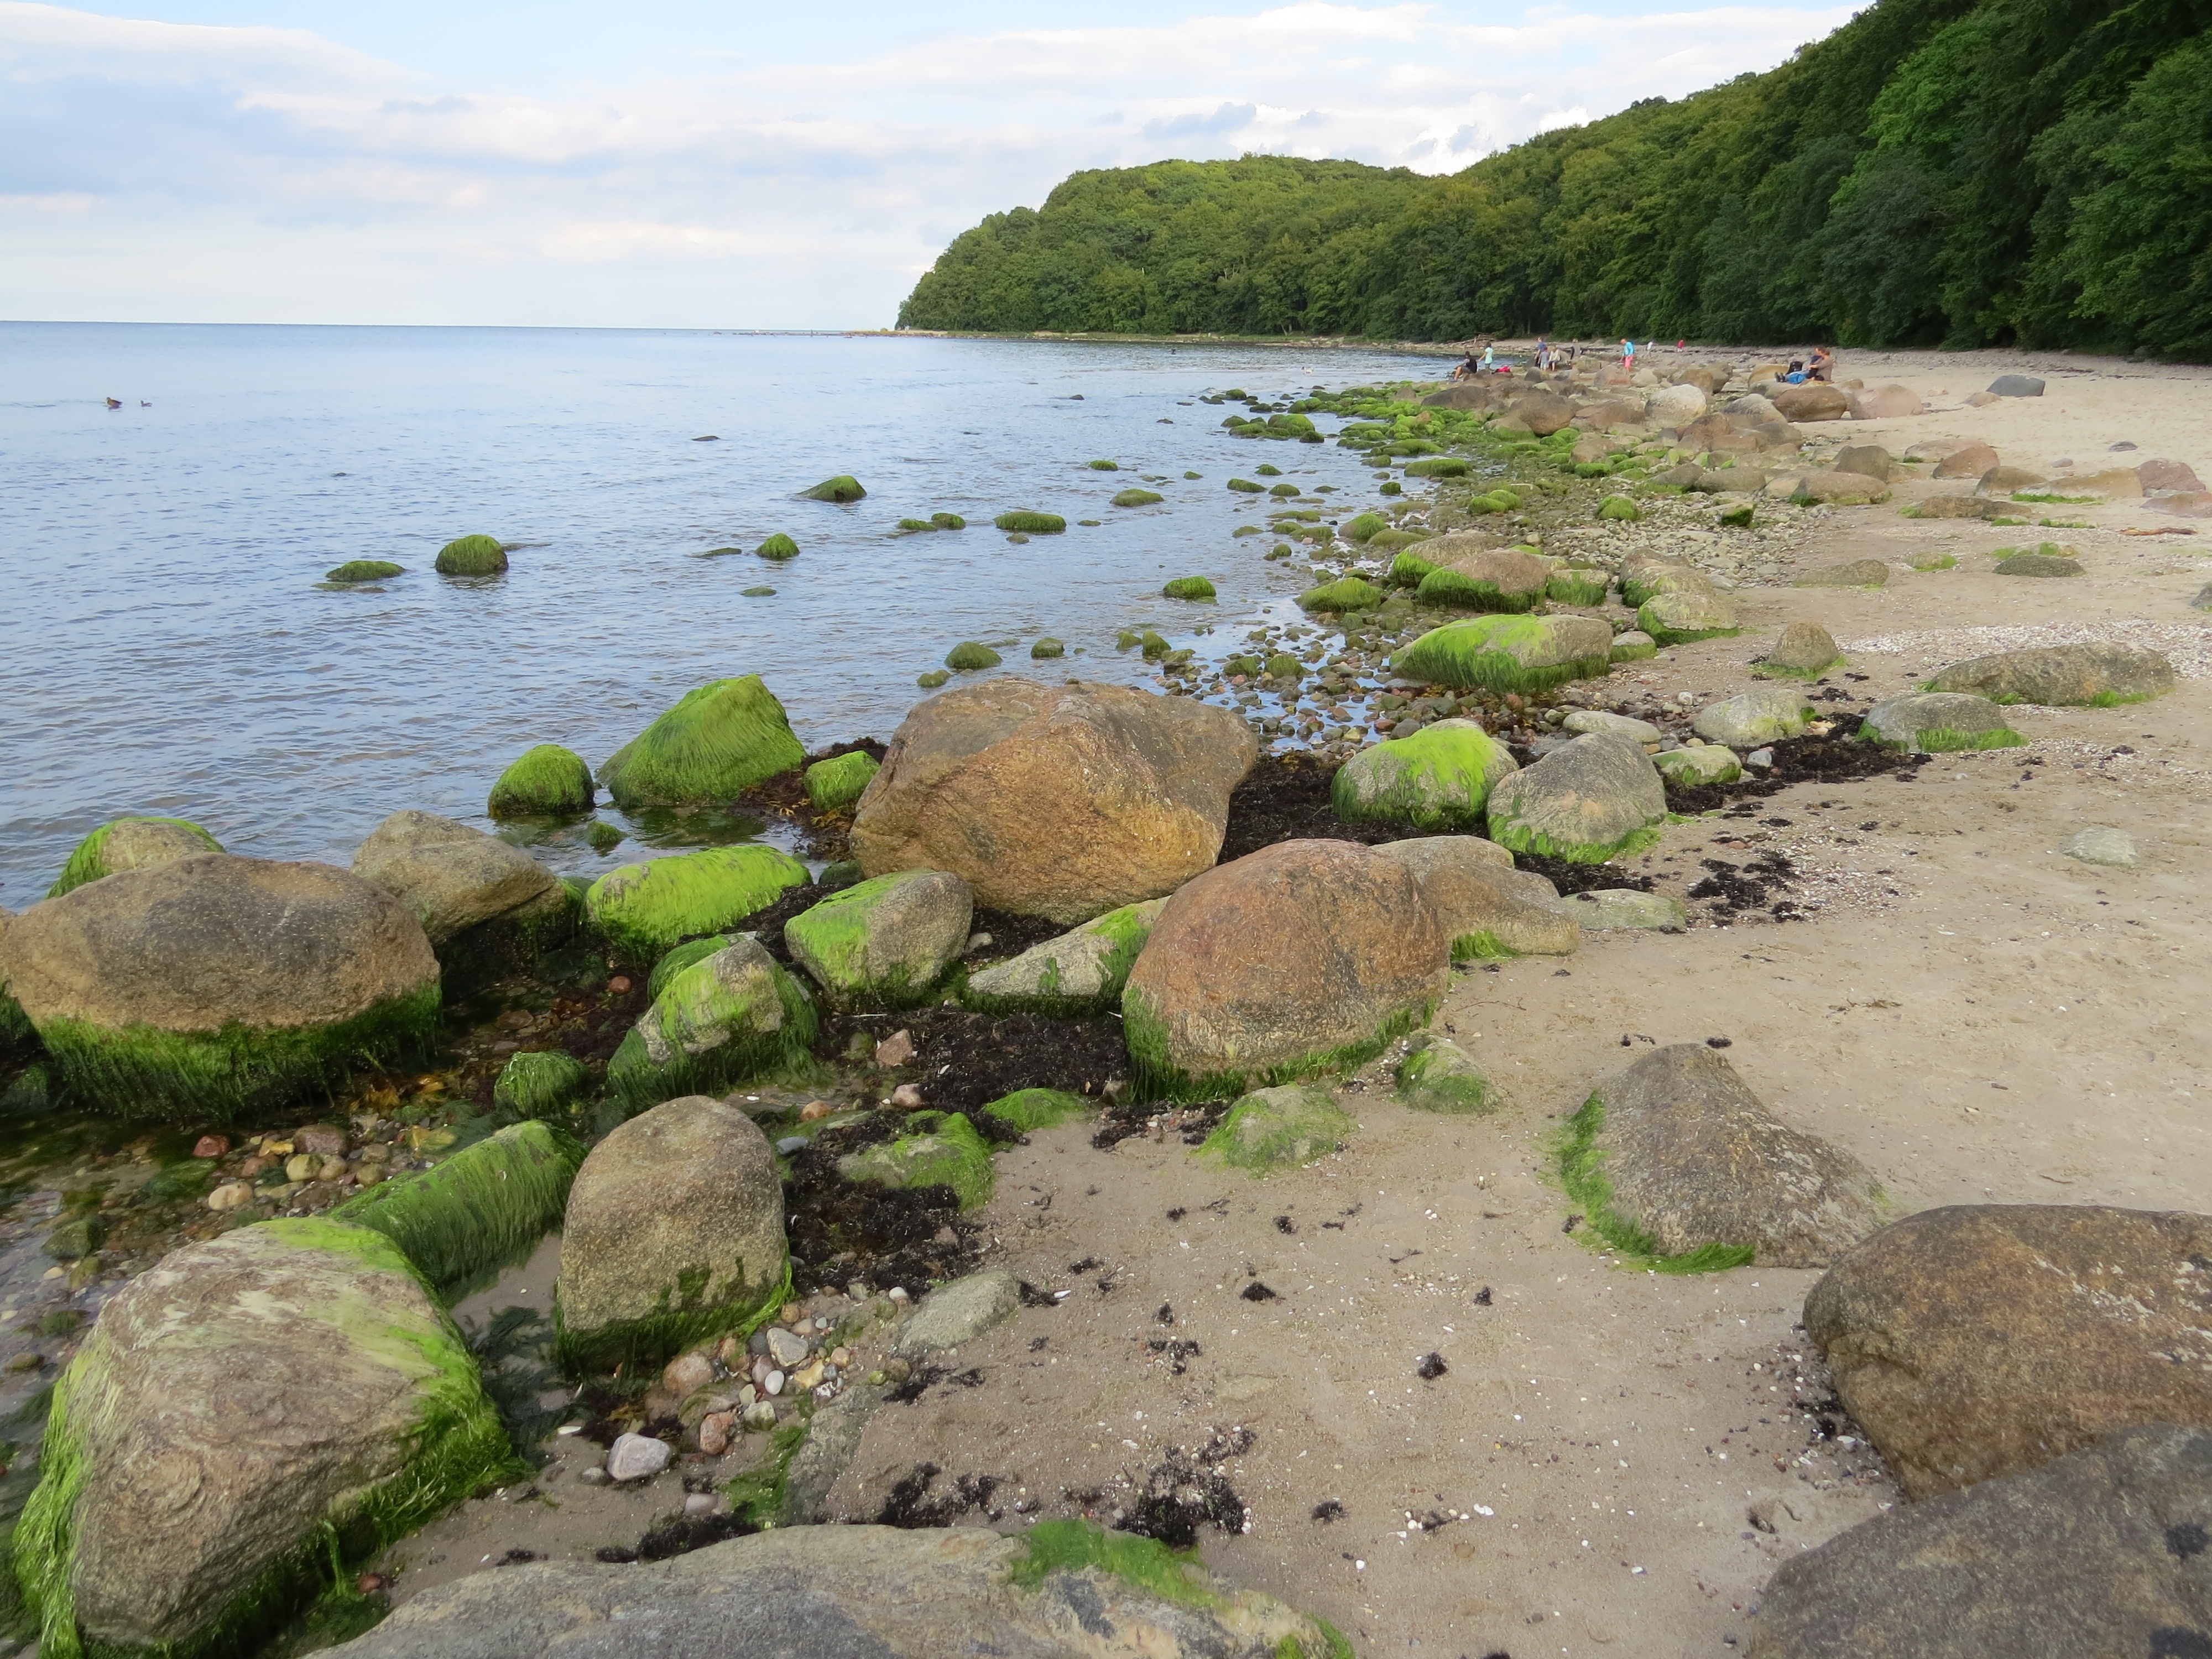
beach, sea, coast, water, rock, ocean, shore, lake, cove, bay, terrain, body of water, stones, geology, loch, ecosystem, binz, baltic sea, rugen